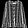
Label: Coat